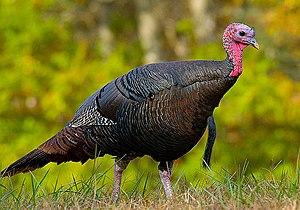
Le Dindon sauvage est une espèce d'oiseaux appartenant à la famille des Phasianidae.